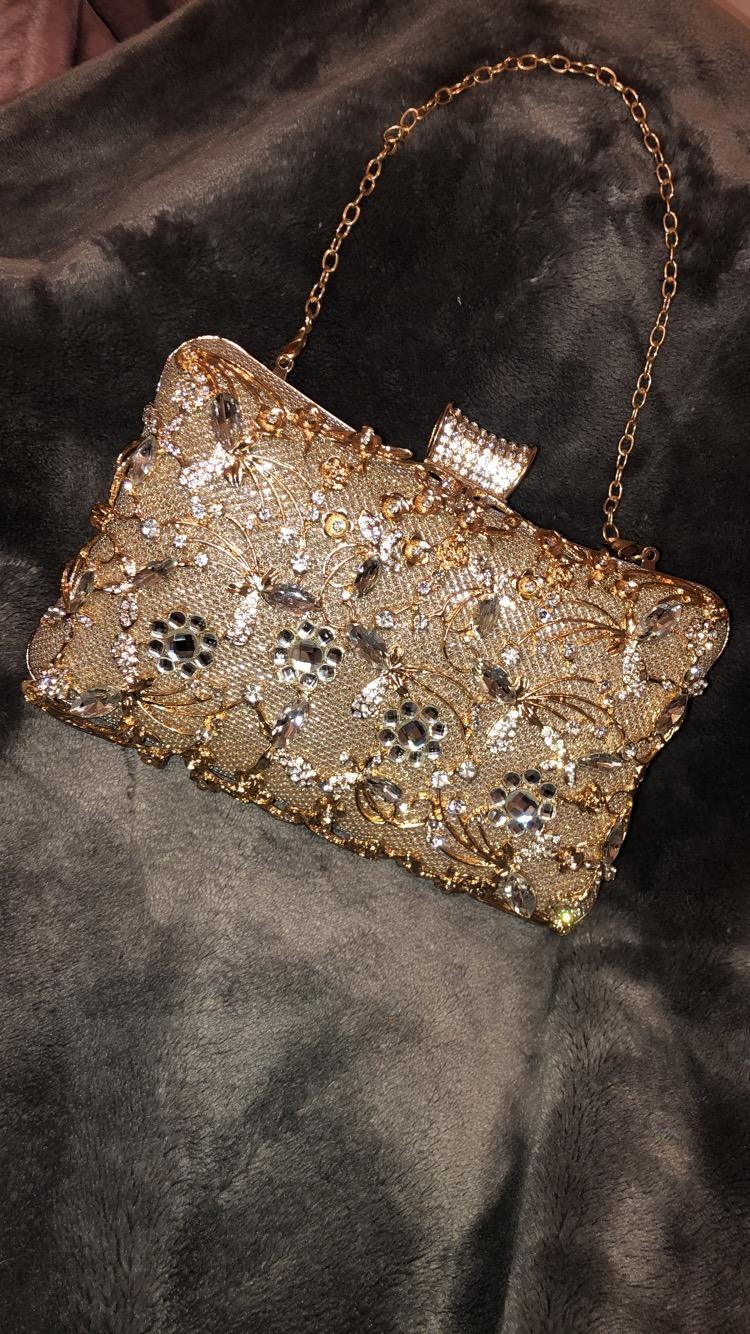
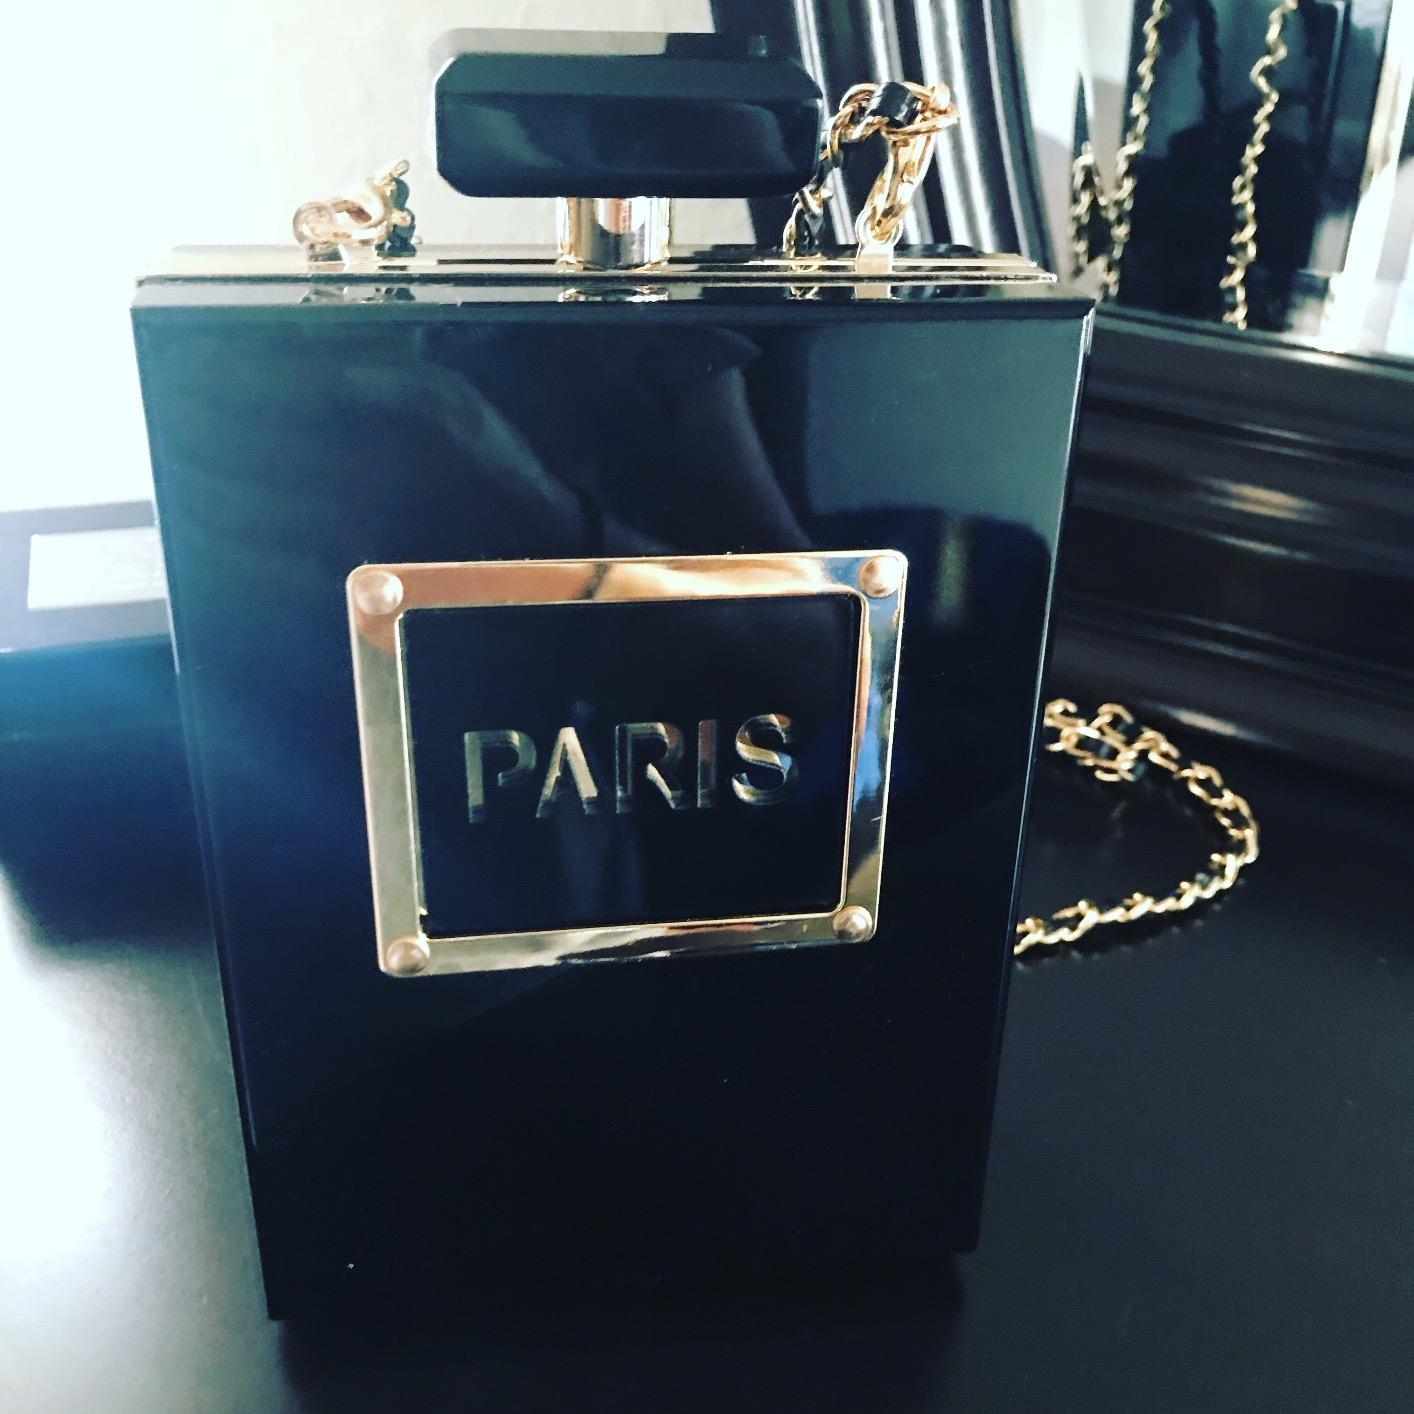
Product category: accessories_handbag
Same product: no